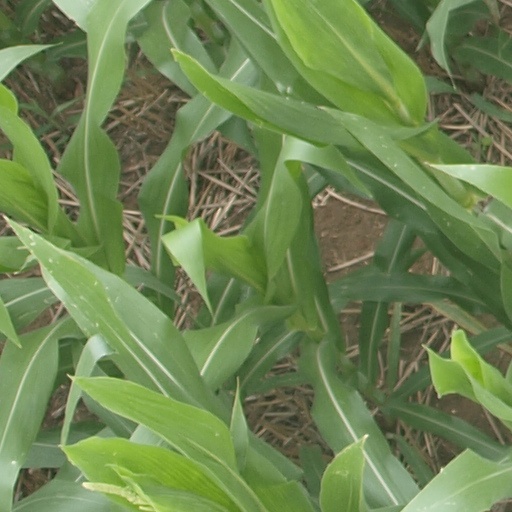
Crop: maize; corn